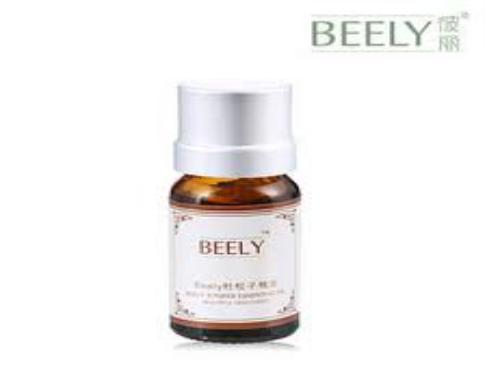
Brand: BEELY
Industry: Necessities